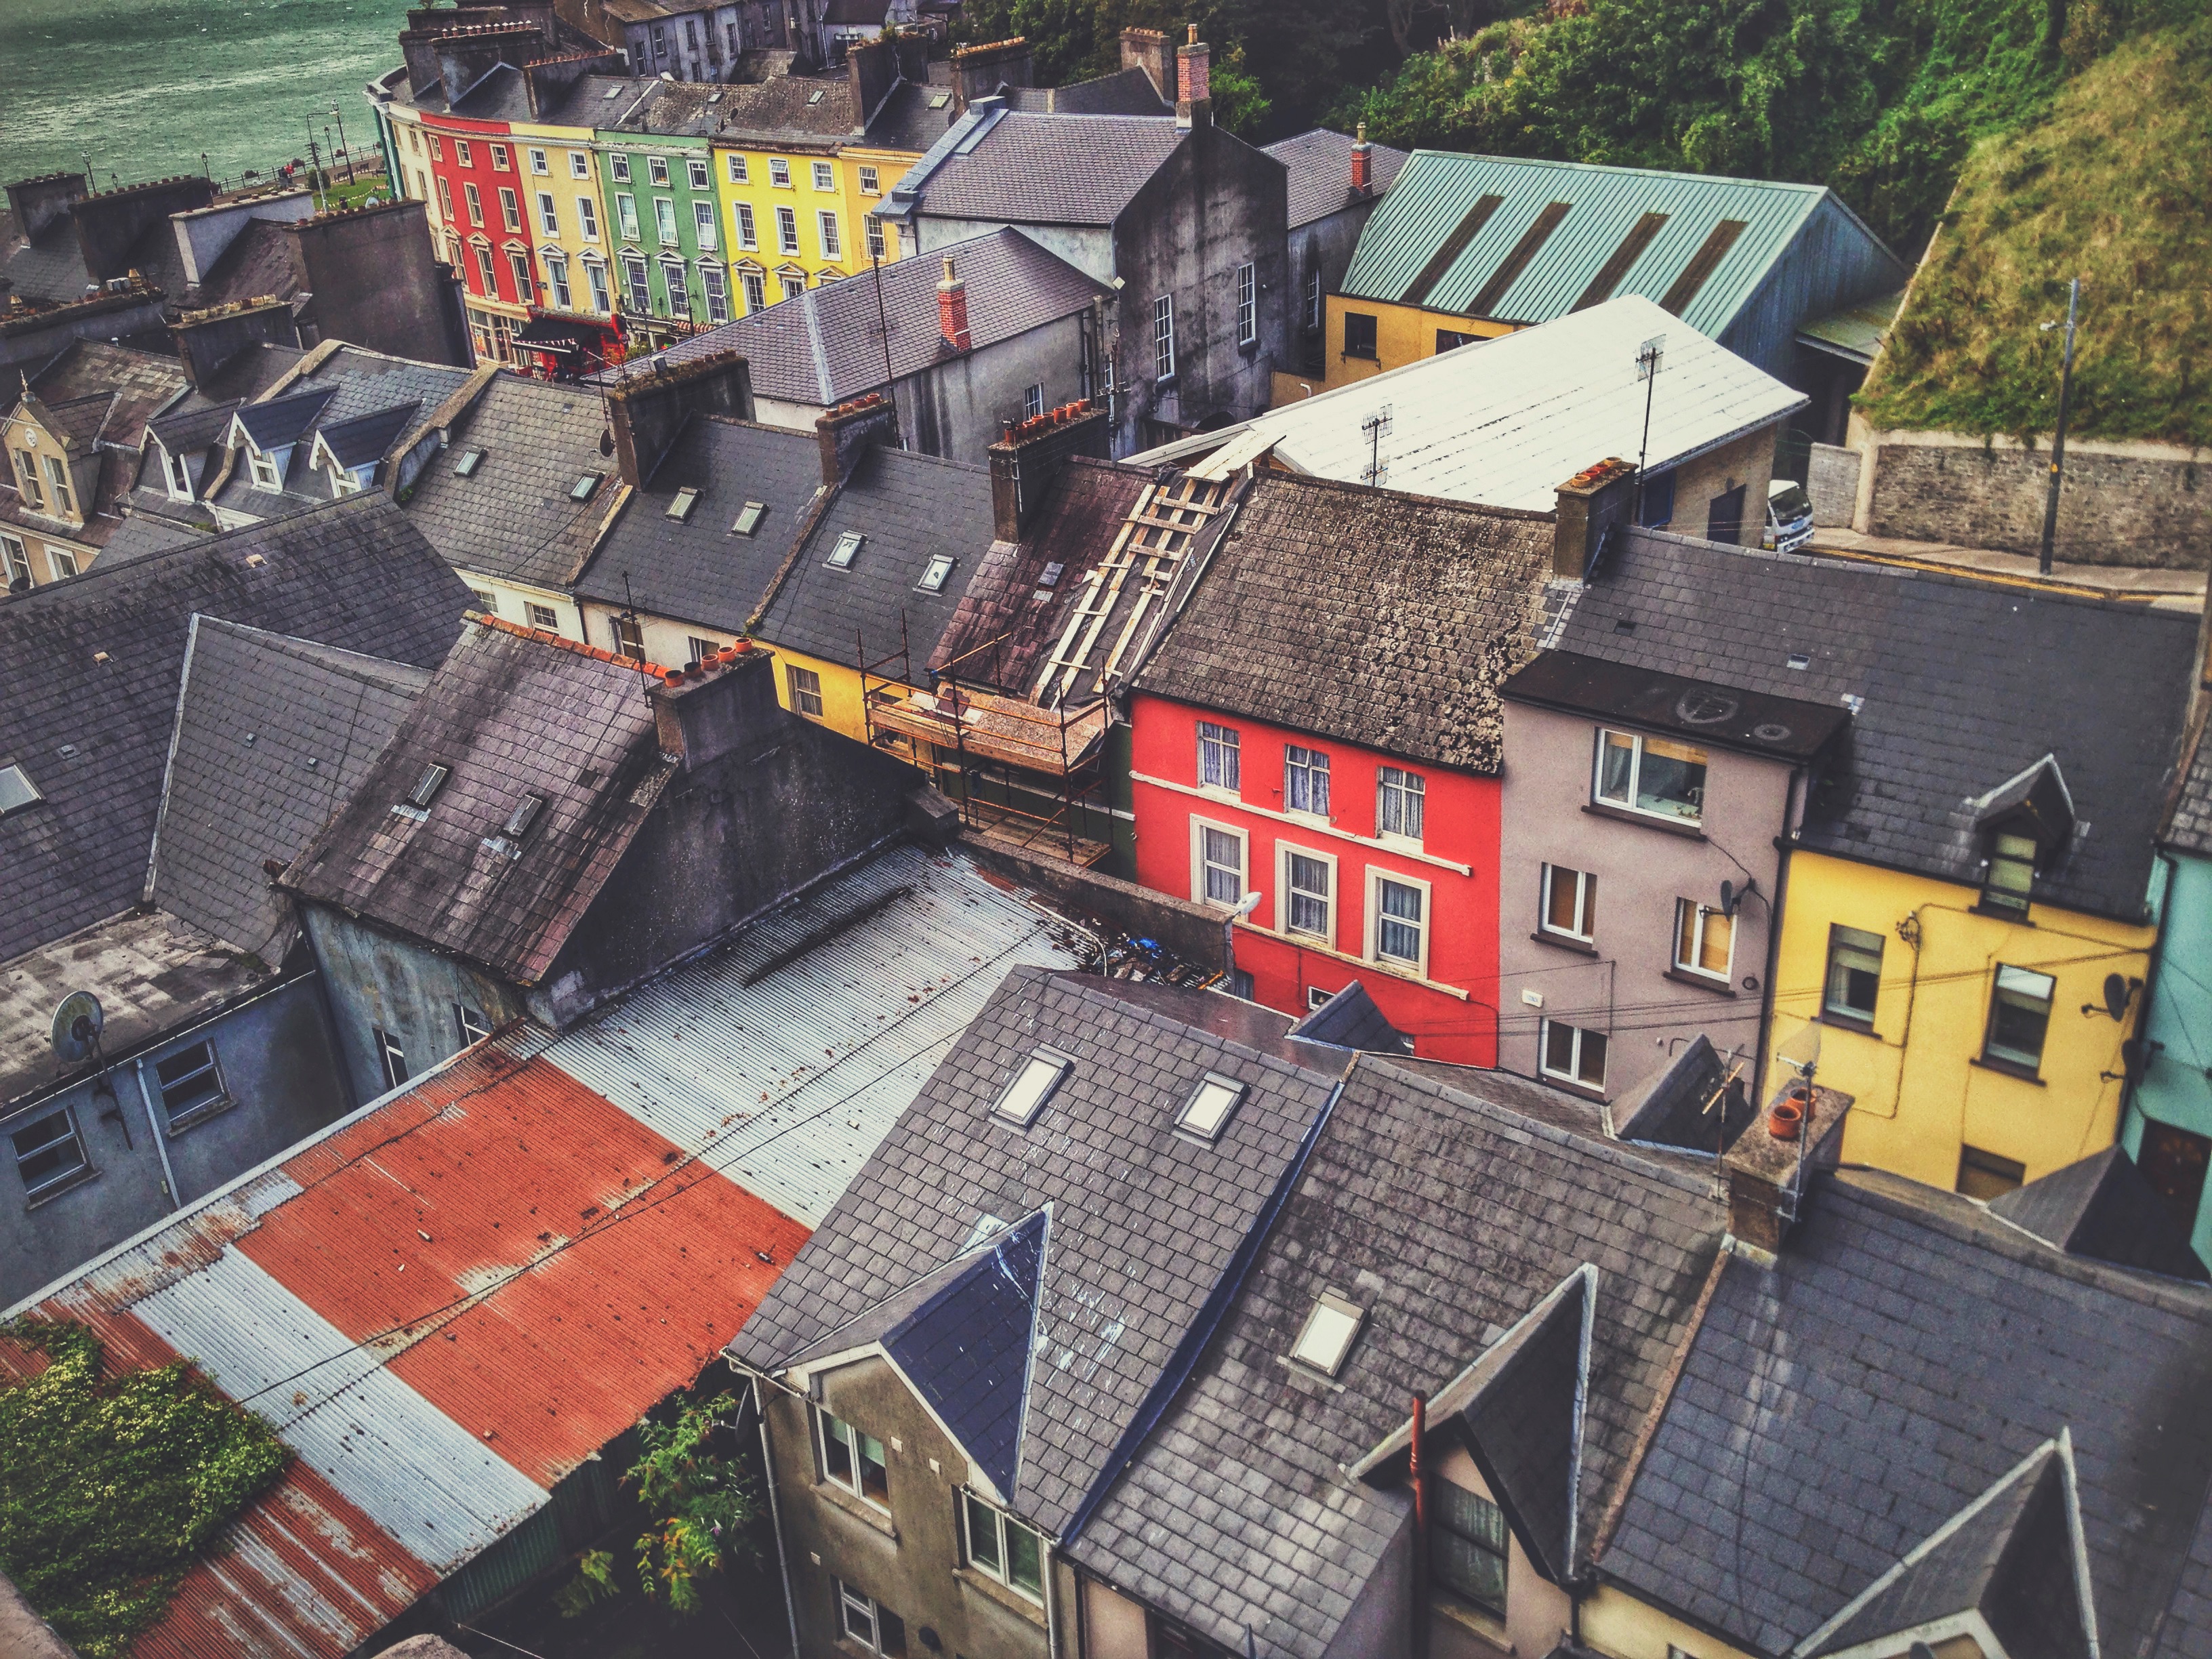
house, town, roof, city, suburb, neighbourhood, aerial photography, urban area, residential area, human settlement